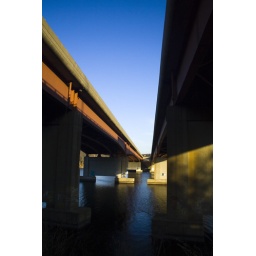
bridge over lake quinsigamond